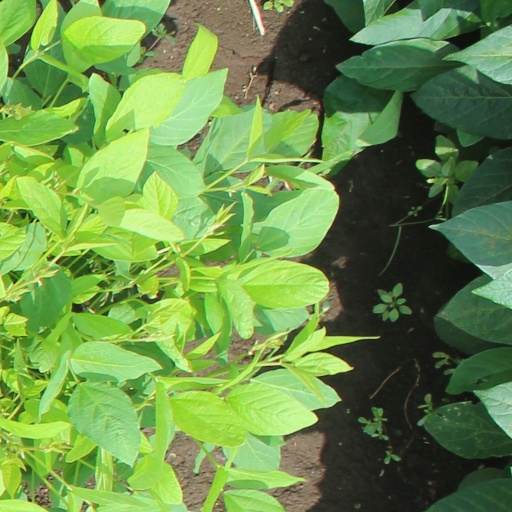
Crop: soybean